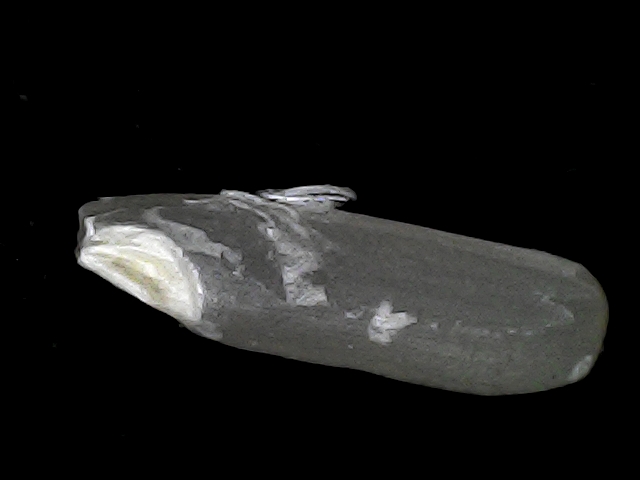
Rice variety: BD75